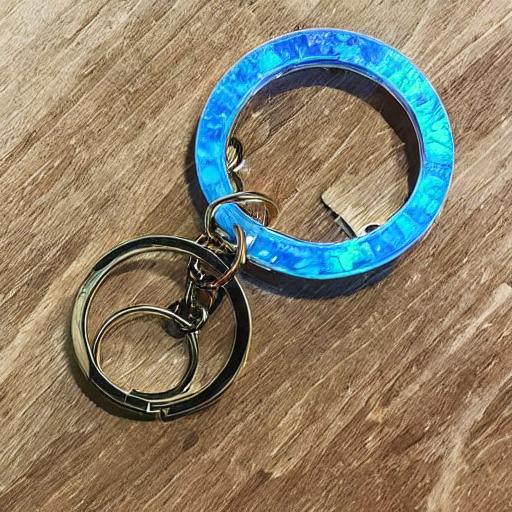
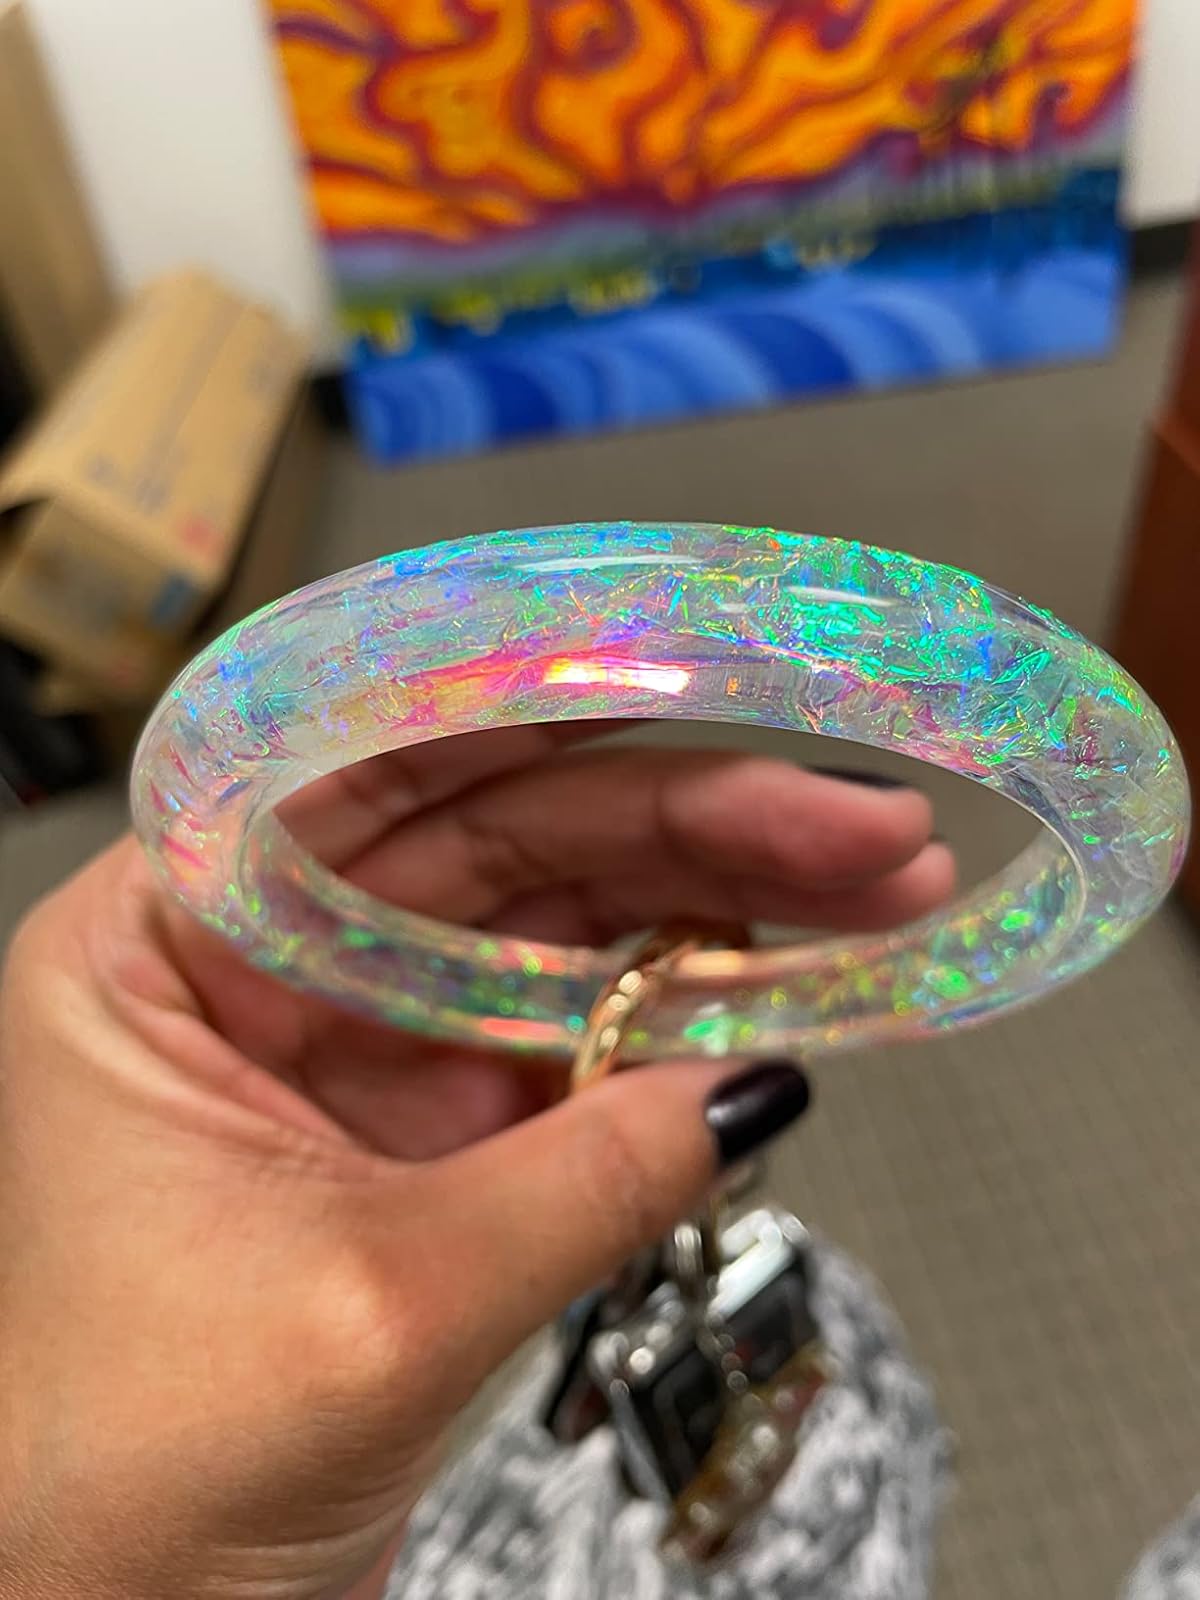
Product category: accessories_keychain
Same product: no